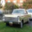
Label: automobile